Cornell School

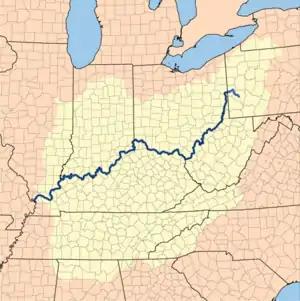
Ohio River Watershed. I, based on USGS data, 21 June 2006 (original upload date)

In the United States specifically, one-room schoolhouses fulfilled Thomas Jefferson's desire to have primary and secondary levels of education available for everyone. These school houses were typically operated by a single teacher who taught multiple grades in one large classroom. In the late 19th and early 20th centuries, many individuals who lived in the Ohio Valley, believed in the importance of one-room schoolhouses. They supported the education of youth with a basic curriculum involving reading, writing, and arithmetic.